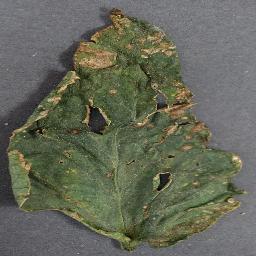
Label: Tomato___Bacterial_spot